Tucheng metro station

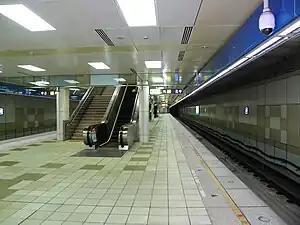
Tucheng station platform

The Tucheng Station of the Taipei Metro is a station on the Bannan line located in Tucheng District, New Taipei, Taiwan. It will soon be a transfer station with the Wanda–Zhonghe–Shulin line in 2028.